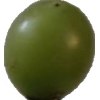
Label: grape